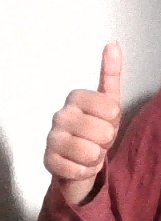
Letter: aleff